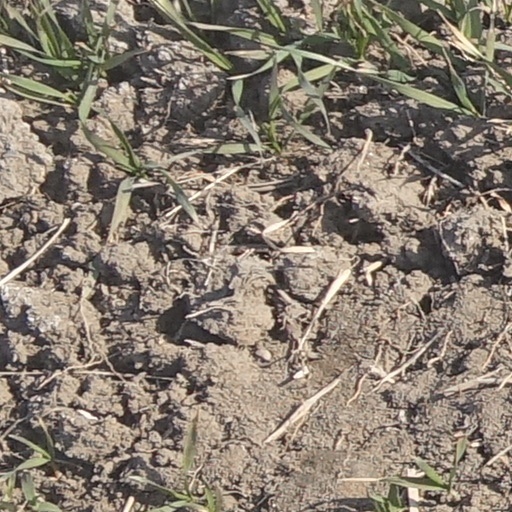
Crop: wheat